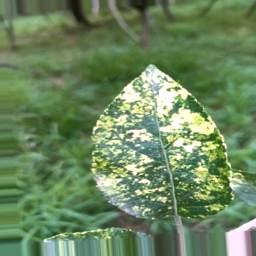
Label: Apple_Mosaic